Church architecture in Scotland

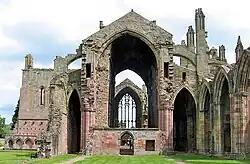
Melrose Abbey, one of the most elaborate Gothic buildings in Scotland

After the eleventh century, as masonry techniques advanced, ashlar blocks became more rectangular, resulting in more stable walls that could incorporate refined architectural moulding and detailing that can be seen in corbelling, buttressing, lintels and arching. At the same time there was increasing influence from English and continental European designs, known as Romanesque. The Romanesque style had its origins in Roman building techniques and early churches in the Byzantine Empire and Italy and was characterised by massive reinforced walls and round arches that could bear the weight of rounded barrel vault roofs. The introduction of this style to Scotland is associated with the ecclesiastical reforms that began in the reign of Máel Coluim III (r. 1058–93), bringing continental ideas of monasticism and church organisation to the country. The oldest Romanesque church in Scotland is probably the small chapel built for Máel Coluim's wife Margaret on Castle Rock, Edinburgh, with a vaulted semi-circular apse. In the twelfth century a number of new parish churches were built by lords on their land. They were often small aisless buildings with two or three connected cells, each of diminishing size, ending in a rounded apse. One of the best preserved is at Dalmeny in Lothian.